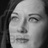
Emotion: neutral